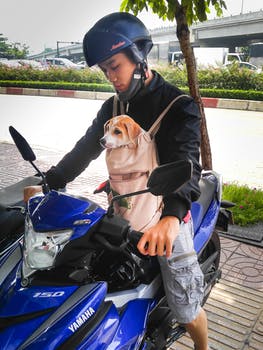
Label: No Watermark